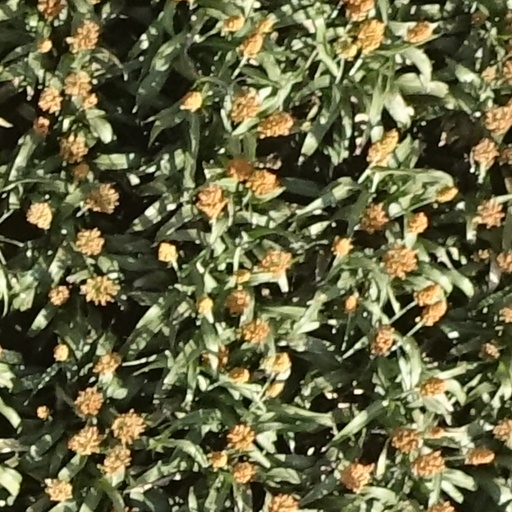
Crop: sorghum